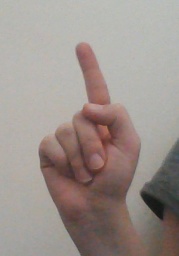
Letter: bb